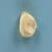
Maize quality: Good